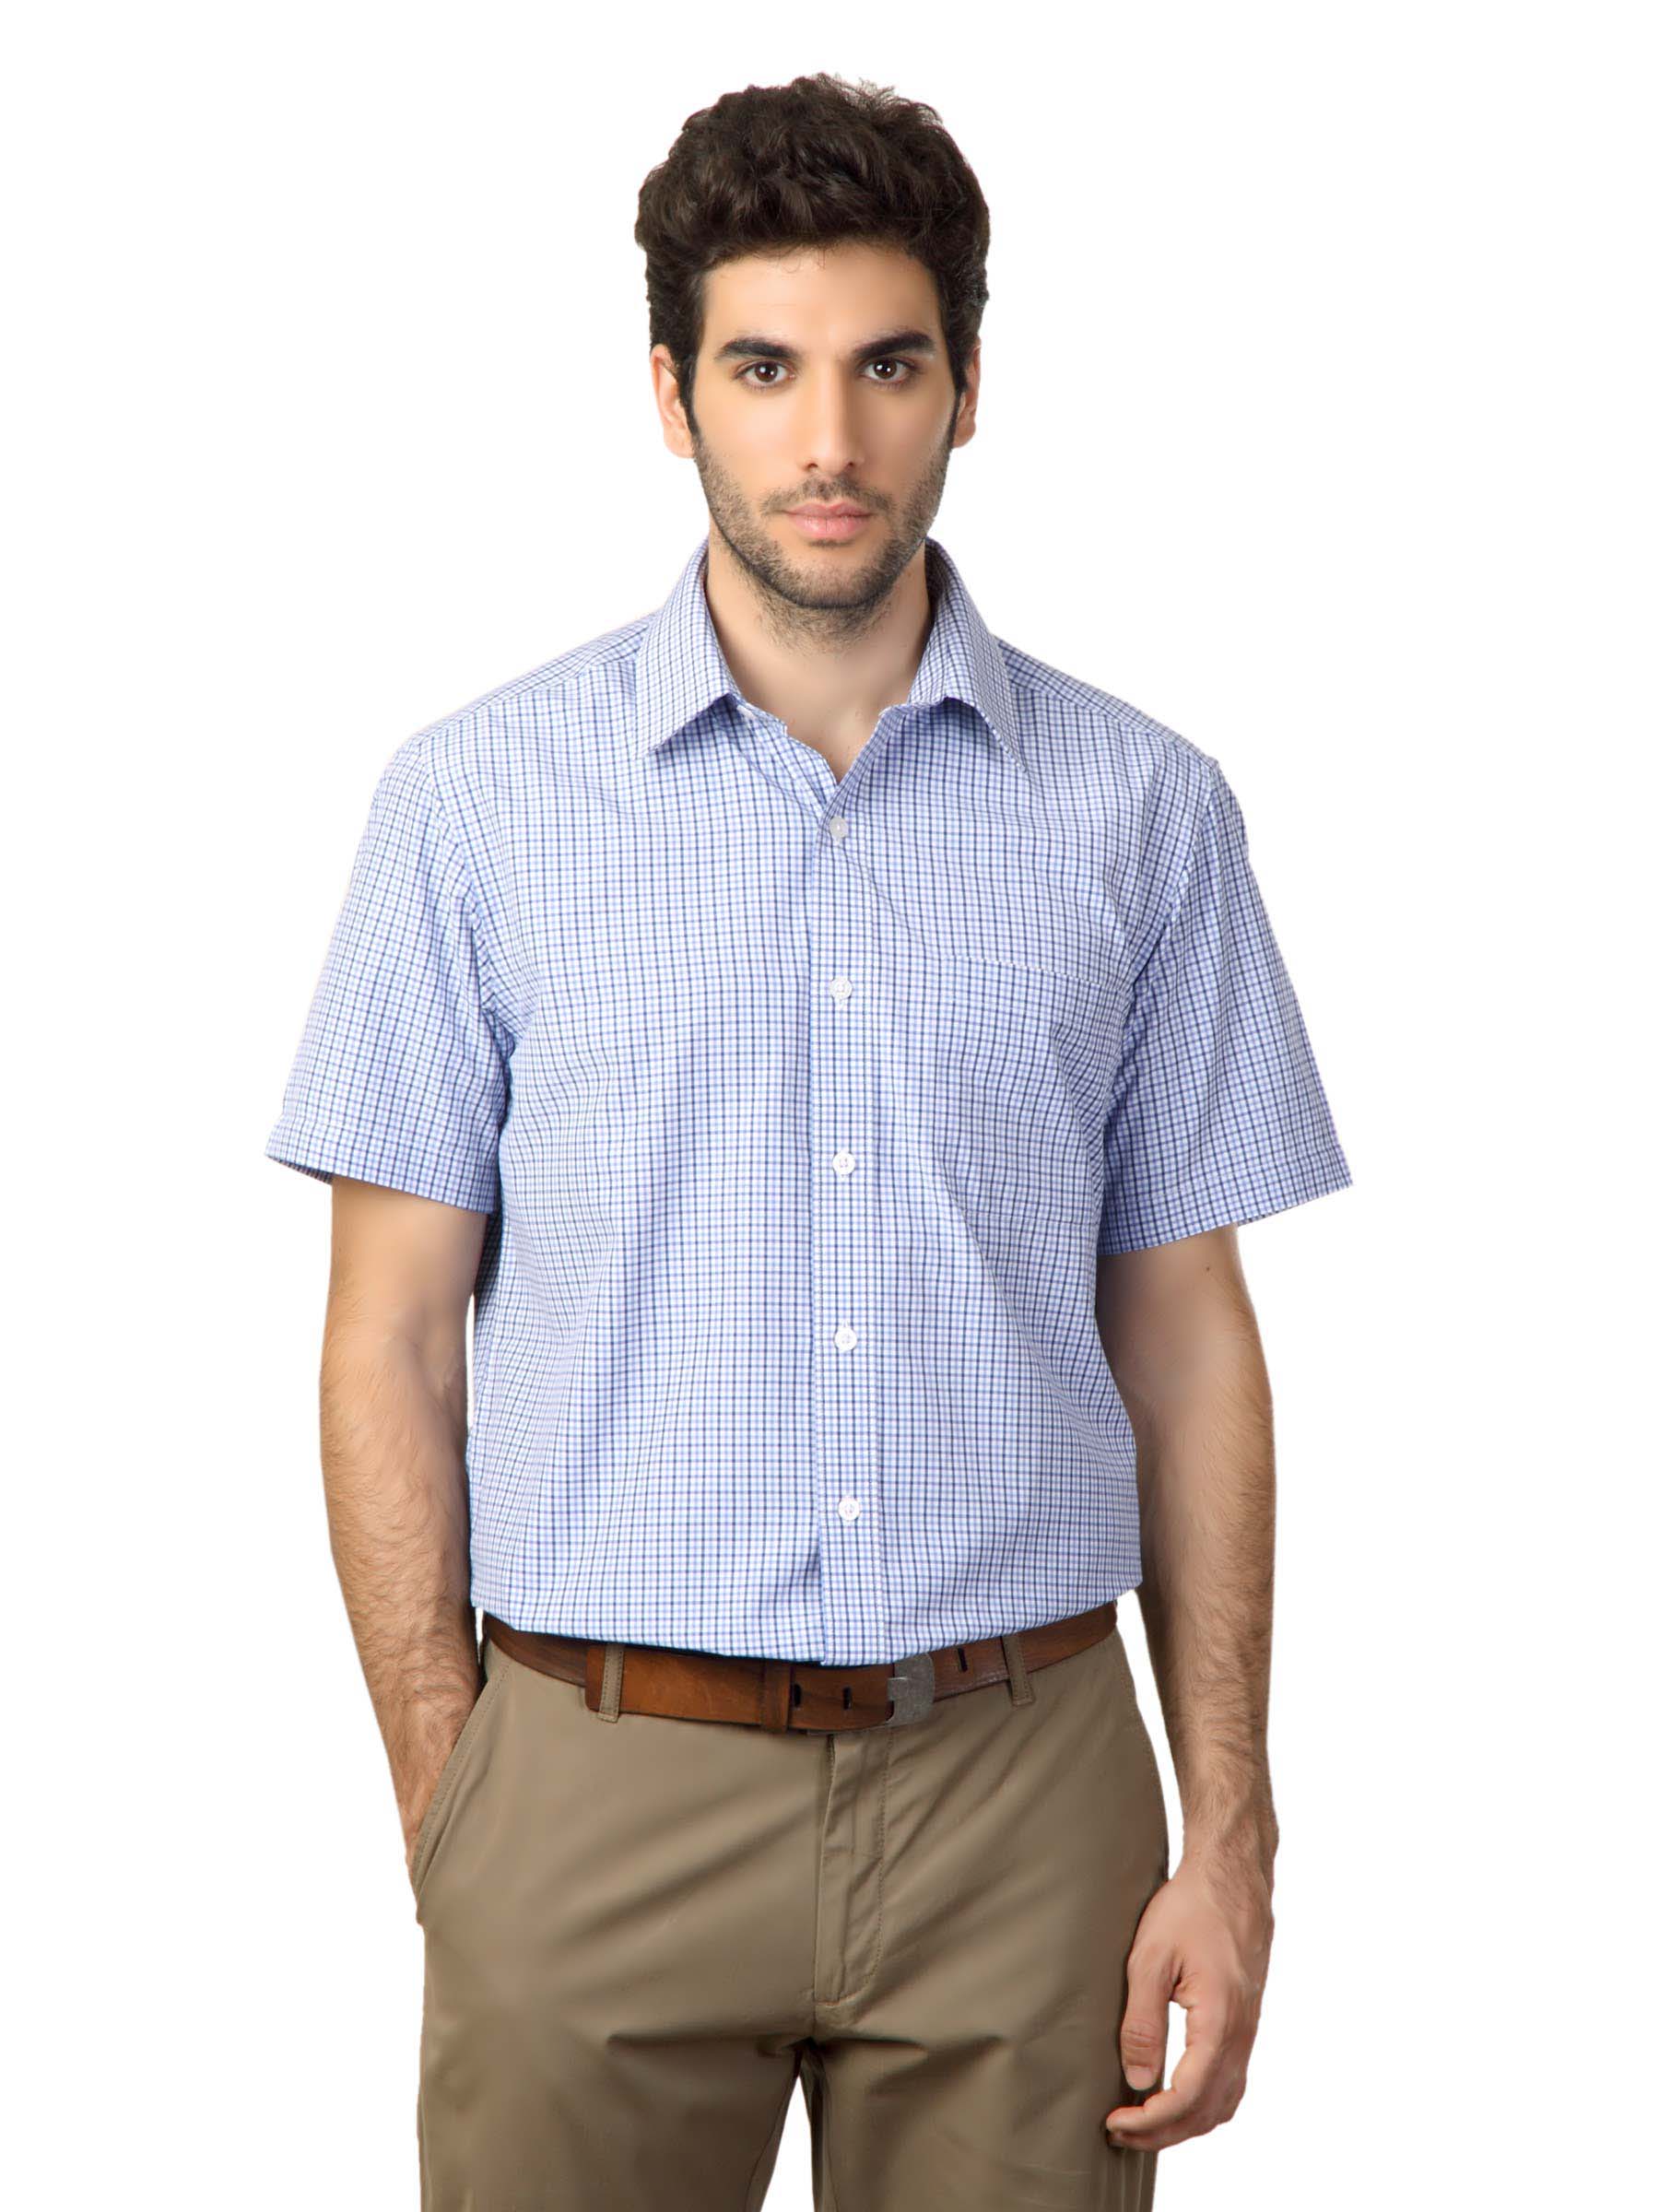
John Players Men Check Blue Elegant Collection Shirt
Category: Apparel / Topwear / Shirts
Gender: Men
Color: Blue
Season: Summer 2012
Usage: Formal